Tenjin (kami)

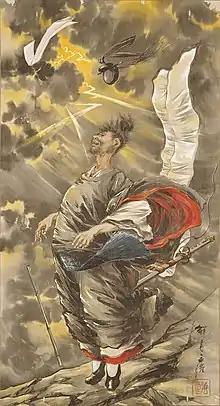
Painting by Kobayashi Eitaku depicting Sugawara no Michizane reborn as the Tenjin.

In Japanese history, Sugawara no Michizane rose high in the government of the country in the late 9th century, but at the beginning of the 10th century, he fell victim to the plots of a rival, a member of the Fujiwara clan, and was demoted and exiled to Kyushu. He died in exile in 903. On July 21, 930, the capital city was struck by heavy rain and lightning, and many of the leading Fujiwara died, while fires caused by lightning and floods destroyed many of their residences. The court of the Emperor drew the conclusion that the disturbances were caused by Michizane's , and, to placate it, the Emperor restored all Michizane's offices, burned the official order of exile, and ordered that the poet be worshiped under the name Tenjin, which means "sky deity". A shrine was established at Kitano; it was the first rank of official shrines, supported directly by the government.